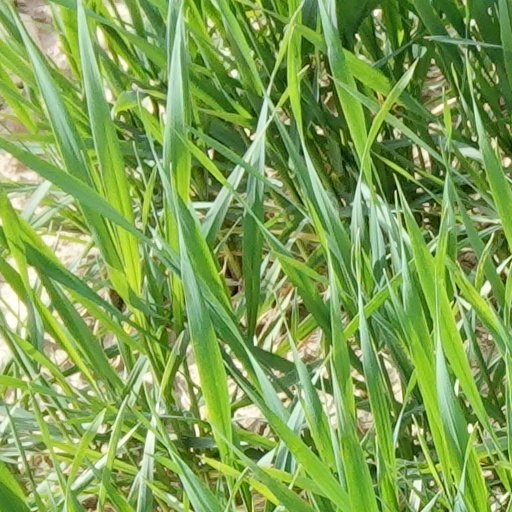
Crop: wheat